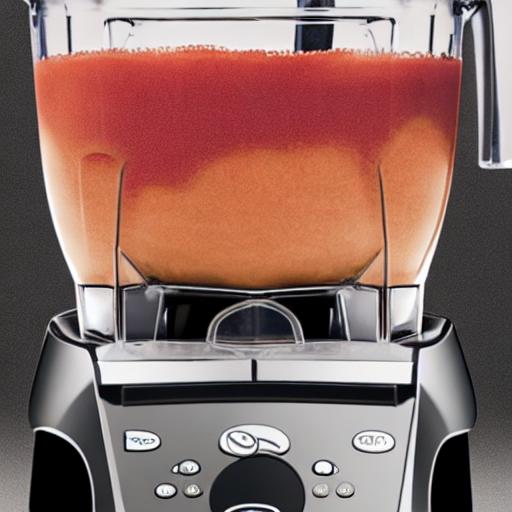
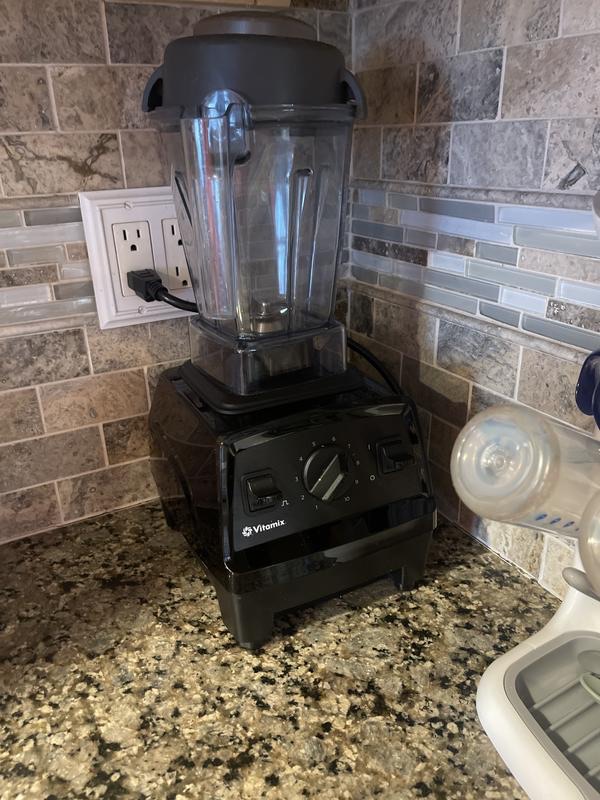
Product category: items_blender
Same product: no